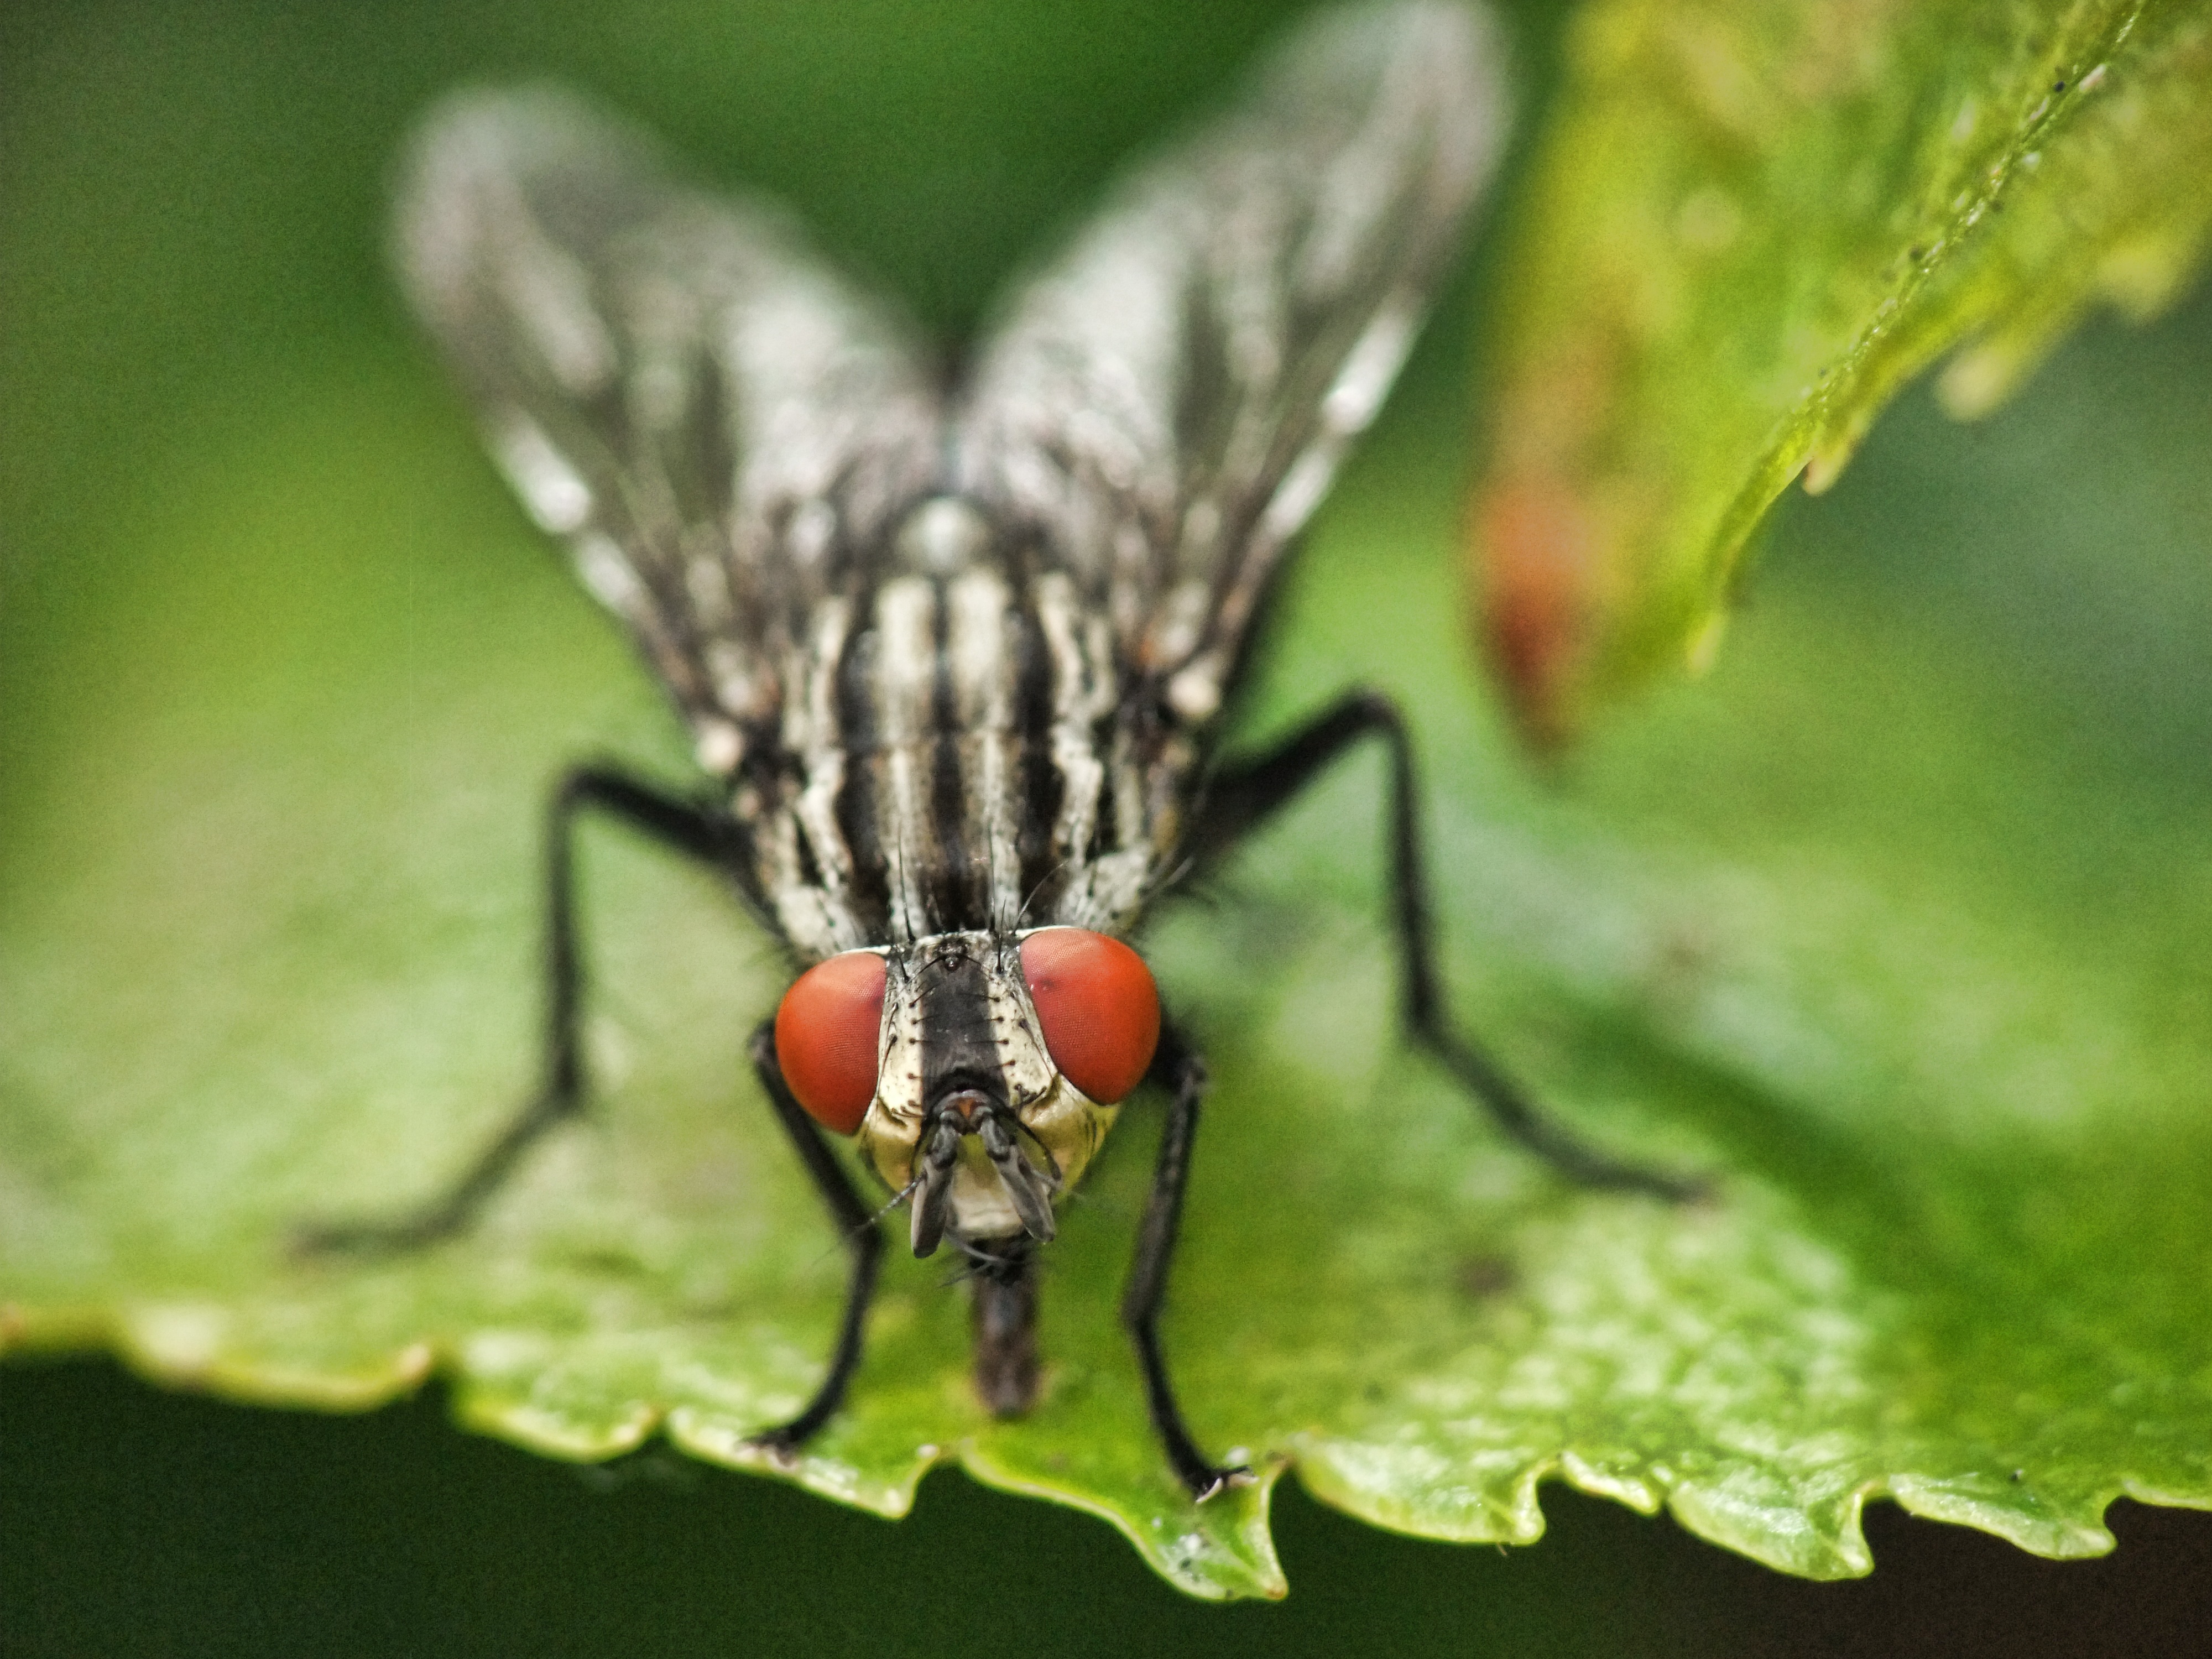
nature, wing, farm, photography, countryside, flower, animal, fly, wildlife, environment, rural, green, cow, cattle, farming, insect, macro, pasture, horse, natural, fresh, brown, dirty, agriculture, fauna, invertebrate, close up, outdoors, rubbish, waste, smell, poop, organic, crap, macro photography, horsefly, arthropod, disgust, unhygienic, stinky, manure, dung, excrement, fertilizer, bitten